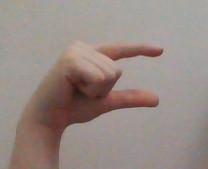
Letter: dal